Stranger Things season 1

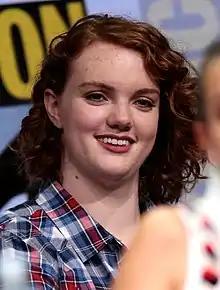
Shannon Purser's performance as Barb received a great deal of attention from fans, and led to her being nominated for Outstanding Guest Actress in a Drama Series.

Shortly after its release, "Stranger Things" gained a dedicated fanbase. One area of focus from these fans was the character of Barb, the nerdy friend and classmate of Nancy who is taken and killed by the monster early in the season. According to actress Shannon Purser, Barb "wasn't supposed to be a big deal", and The Duffer Brothers had not gone into great detail about the character since the focus was on finding Will. However, many fans sympathized with the character, with Laura Bradley of "Vanity Fair" suggesting that these people found that Barb would be a similar misfit in society, and "looks more like someone you might actually meet in real life" compared to the other characters, particularly Nancy, in the series. A hashtag "#ImWithBarb" grew in popularity after the series' release, and several fan sites and forums were created to support her. While Purser will not return for the second season, The Duffer Brothers used the real-life "Justice for Barb" movement as inspiration for narrative at the start of the second season, with Nancy addressing the fact "that no one ever cares about" Barb. Purser and several media outlets took her nomination as Barb for Outstanding Guest Actress in a Drama Series in the 69th Primetime Emmy Awards as achieving "justice for Barb", highlighting how well her character was received.